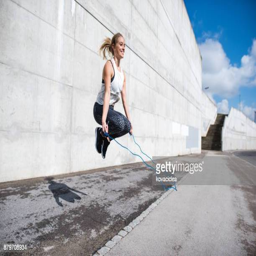
woman jumping with a rope